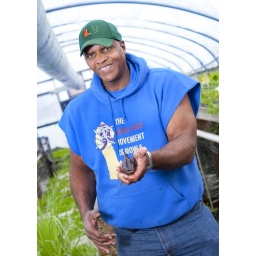
Will holding fish in Green house #7